PilotsEYE.tv

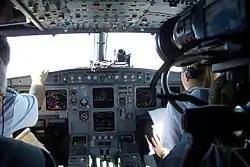
Filming for the episode "Barcelona"

Each episode documents a complete flight, from pre-flight preparations through landing, combining technical aspects with human elements. Viewers experience detailed procedures including refueling calculations, push back operations, takeoff, cruise flight highlights, and landing approaches. The pilots provide real-time commentary explaining their decision-making processes, aircraft systems, and sharing personal insights about their profession.